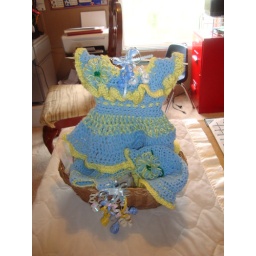
blue by you baby girl set